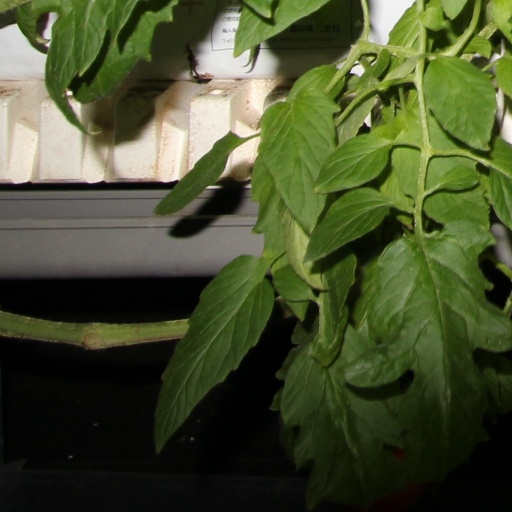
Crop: tomato